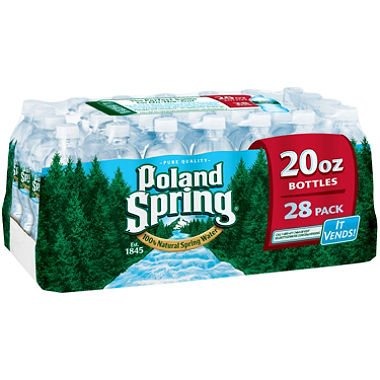
Item Name: Poland Spring 100% Natural Spring Water (20 oz. bottles, 28 pk.)
Bullet Point 1: 20-ounce/.59-Liter plastic bottle: larger portion is great for lengthy commutes and longer workouts
Bullet Point 2: 28-pack: lasts longer and prevents frequent restocking trips
Product Description: Poland Spring Brand 100% Natural Spring Water has been a local favorite in the Northeast for generations. Sourced from carefully selected springs in Maine since 1845, Poland Spring spring water contains naturally occurring minerals for a crisp, refreshing taste. So when you're looking for a trusted source of hydration for any occasion, choose Poland Spring.
Value: 1.0
Unit: Count

Price: 7.98